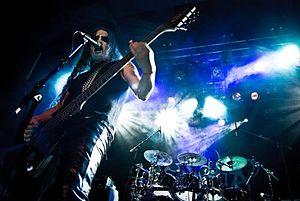
Gehenna est un groupe de black metal norvégien, originaire de Stavanger.